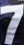
Number: 7